Daniel Lewis Lee

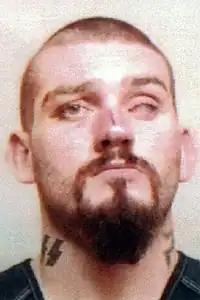
Lee in an undated arrest photo in Spokane, Washington in the 1990s

The Mueller family murders were a federal crime since they had been committed to support a racketeering enterprise. Prosecutors sought death sentences for both Kehoe and Lee.